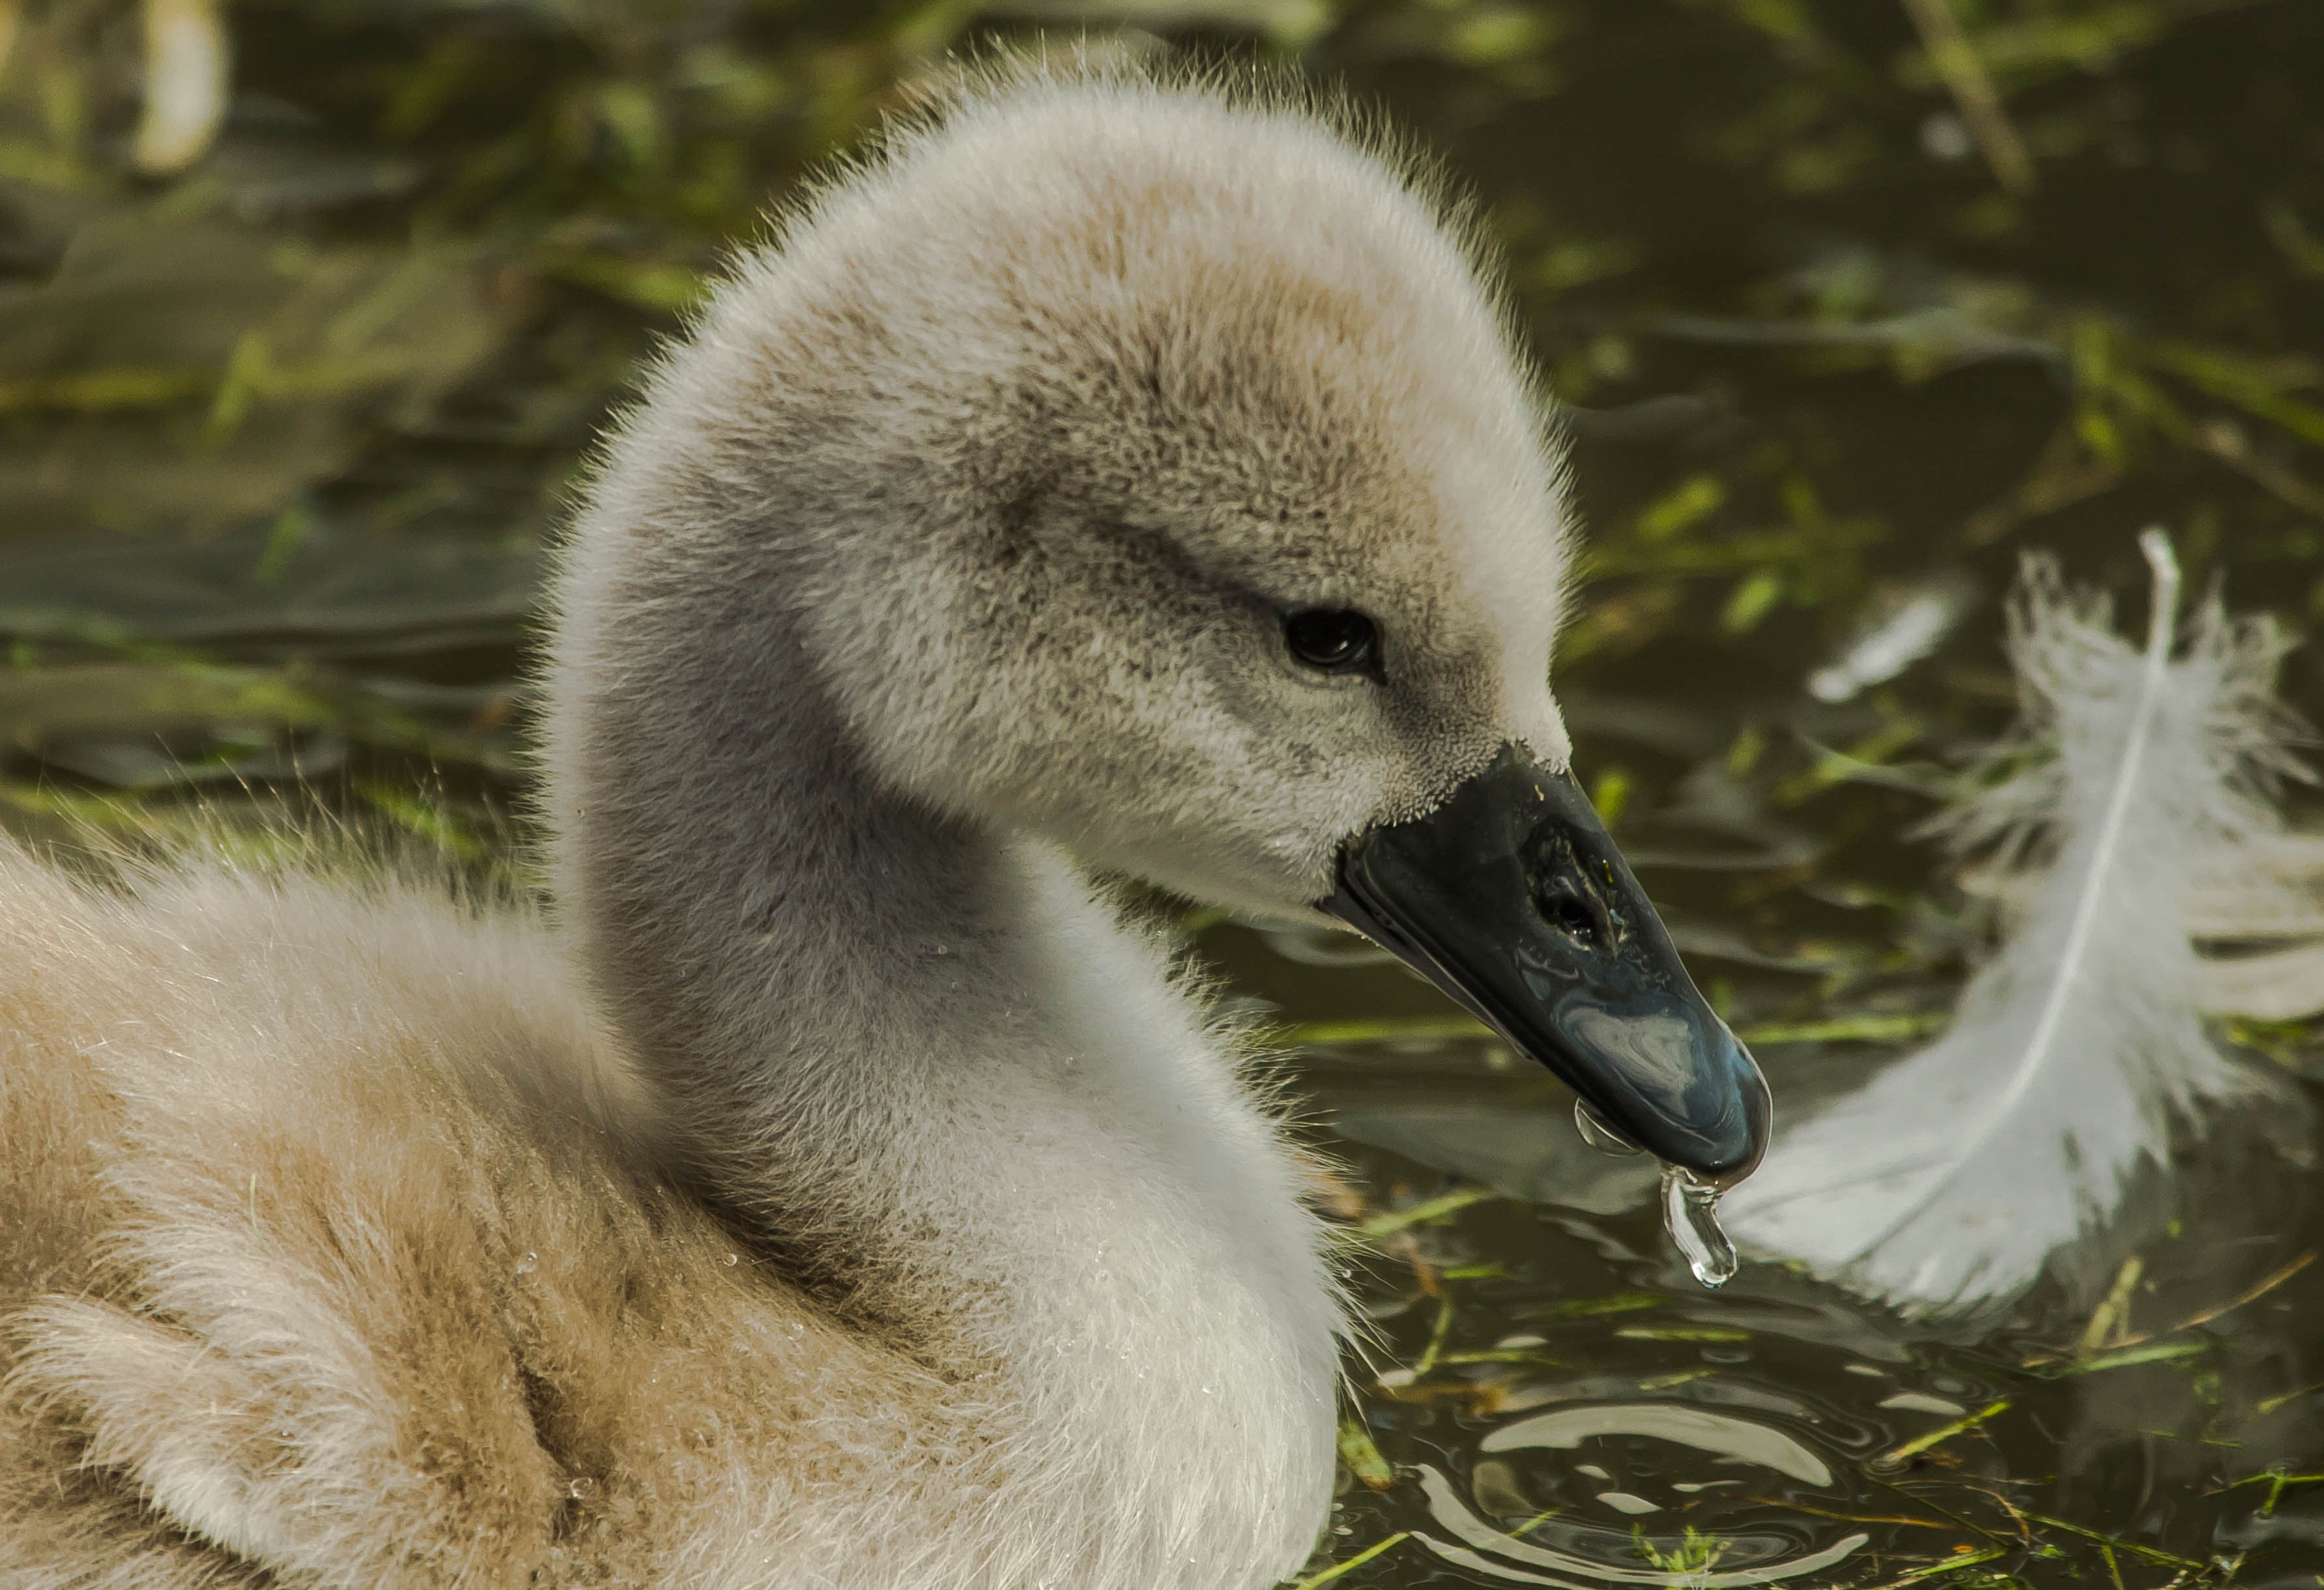
bird, wildlife, beak, fauna, birds, swan, swans, goose, vertebrate, waterfowl, water bird, wild nature, ducks geese and swans